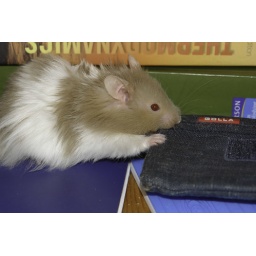
she will find my ipod bag and schew it even if i hide it under my pillow !!